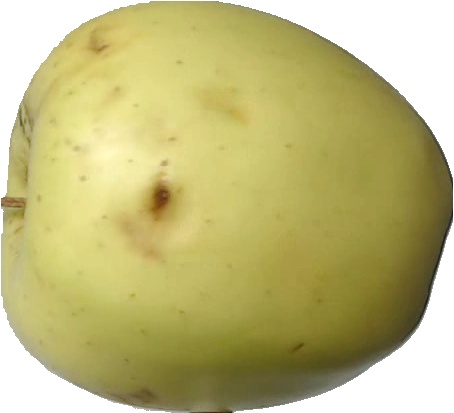
Label: apple_golden_2